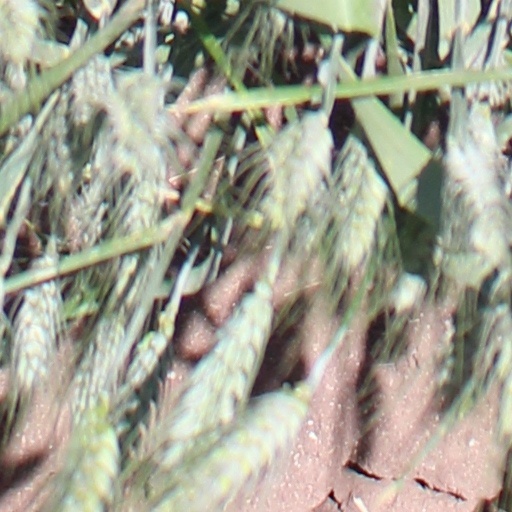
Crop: wheat